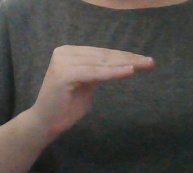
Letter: haa